Brandon Myers

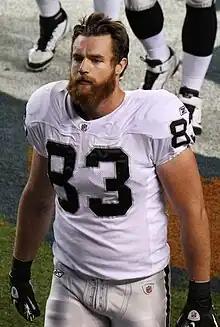
Myers with the Oakland Raiders in 2011

Brandon Myers (born September 4, 1985) is an American former professional football player who was a tight end in the National Football League (NFL). He played college football for the Iowa Hawkeyes and was selected by the Oakland Raiders in the sixth round of the 2009 NFL draft.